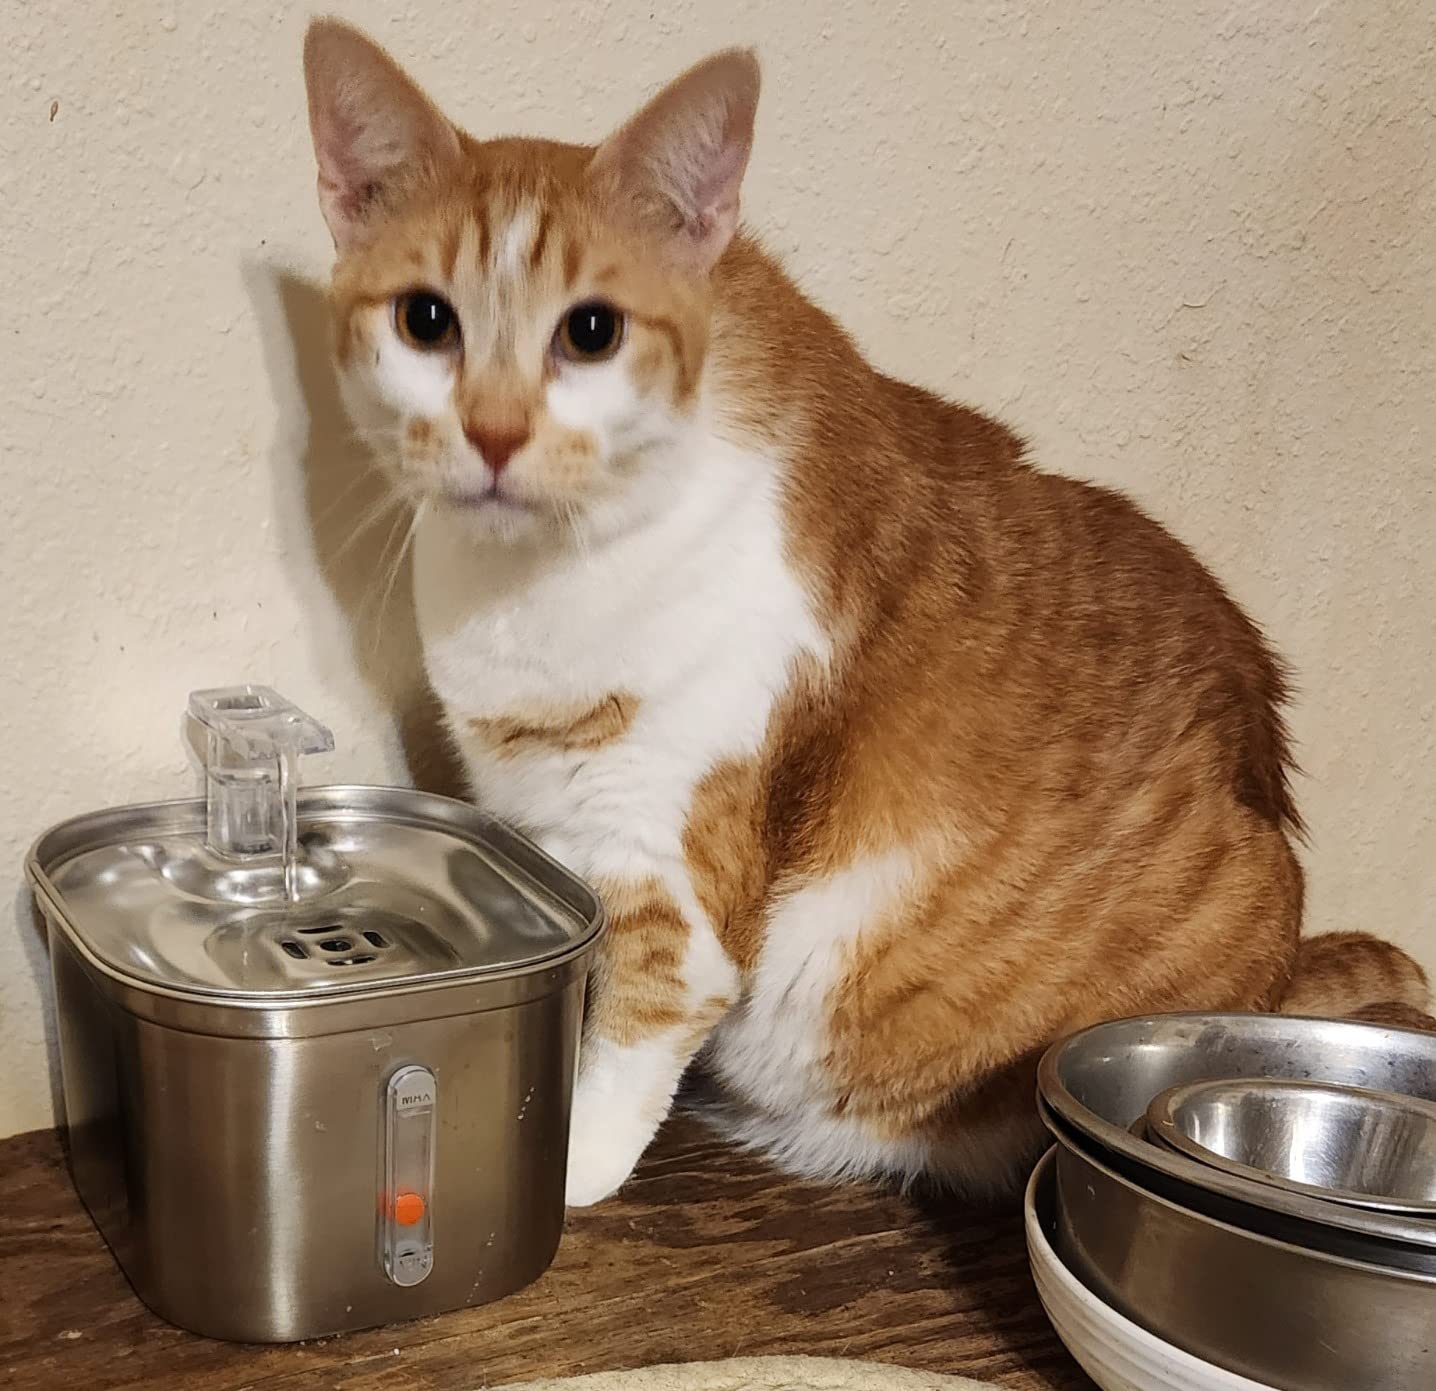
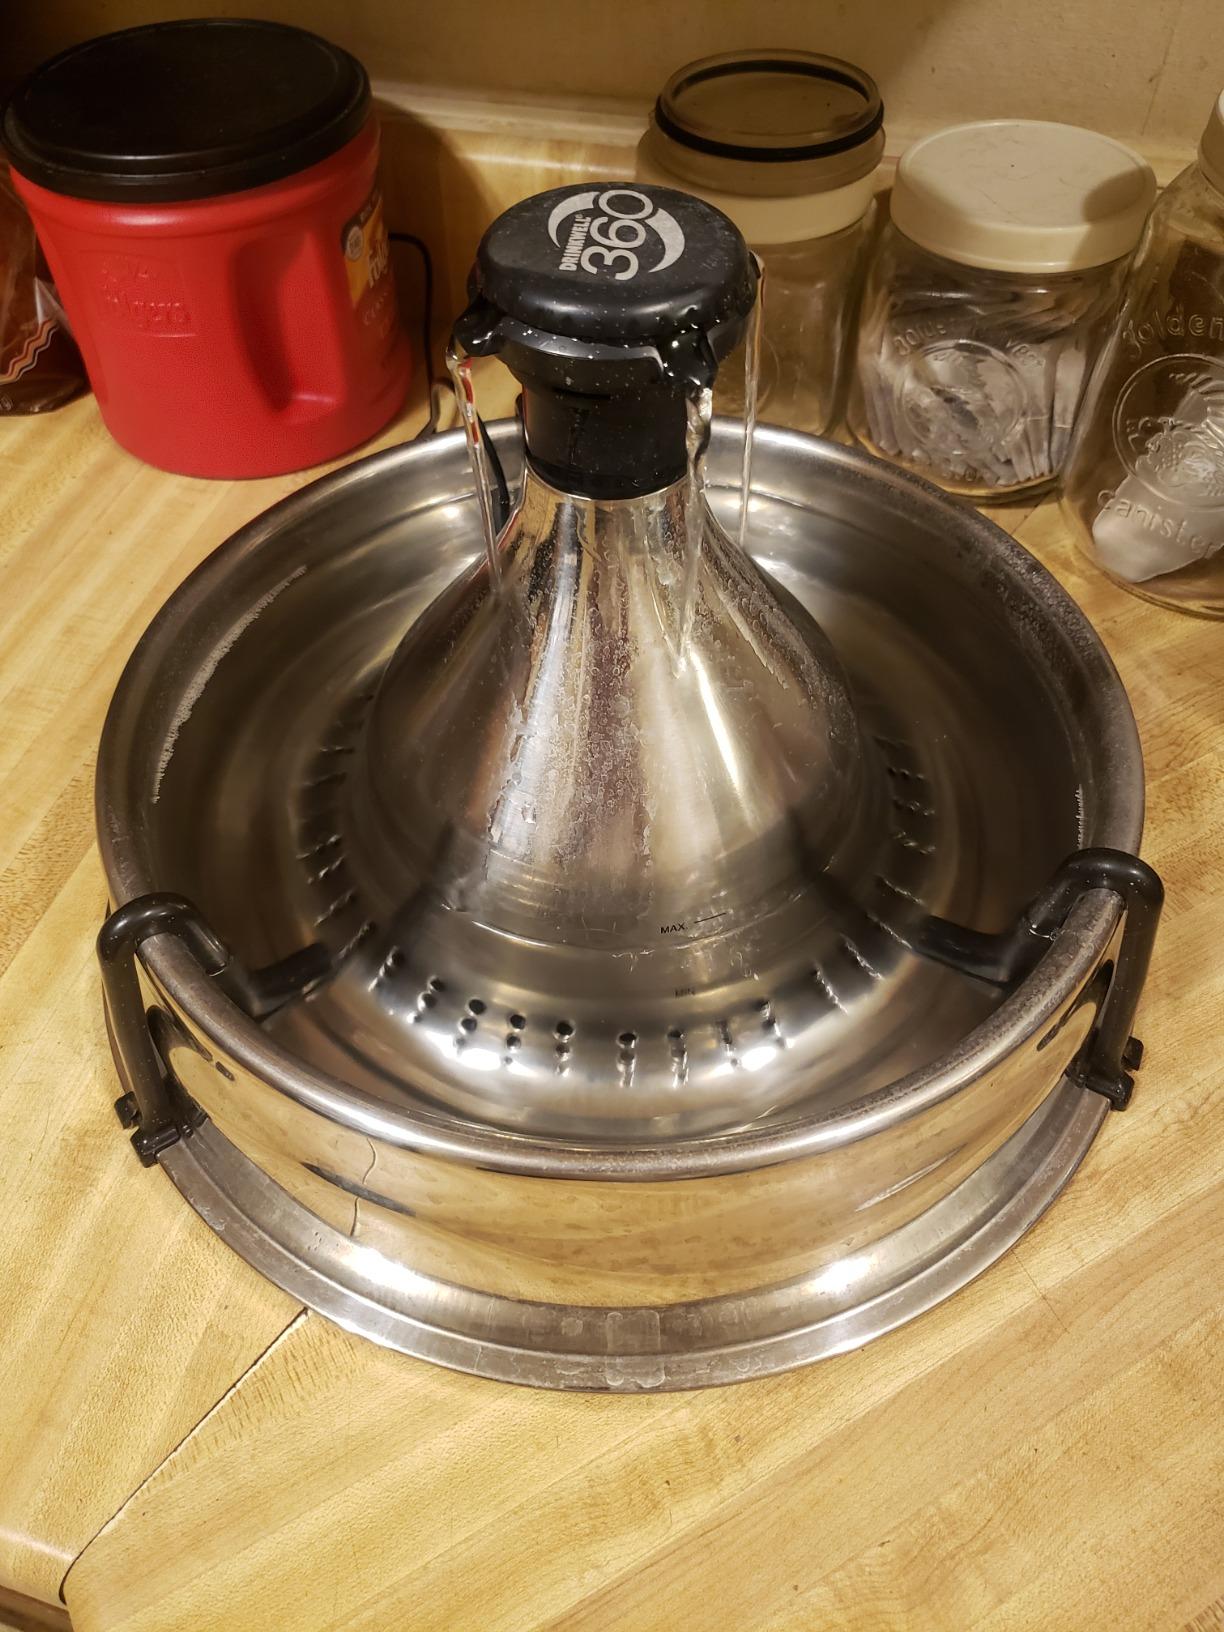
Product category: items_bowl
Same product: no